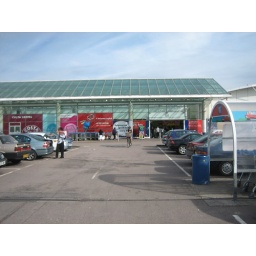
Tesco in Brent Cross. I always manage to go there on cute jewish girl day